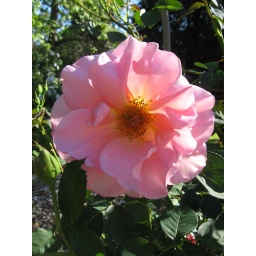
Full open pink rose at Araluen Botanical Park near Roleystone, Western Australia.